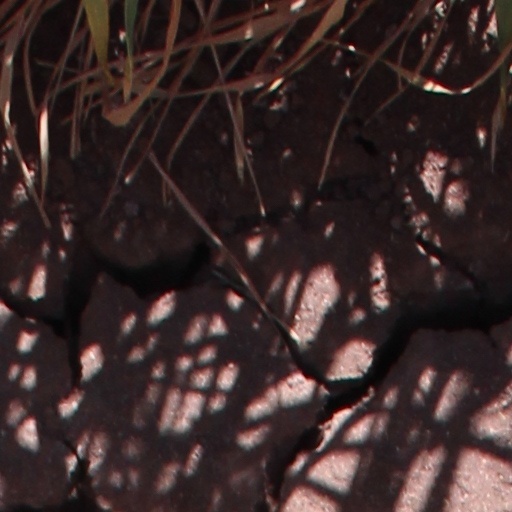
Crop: wheat